Alan Shearer

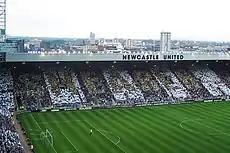
Shearer mosaic created by the fans during his testimonial match in 2006

After this, Newcastle would have one more chance to progress in the Champions League in early 2003, but Shearer was one of those who failed to score as the team were eliminated in a penalty shootout by Partizan Belgrade in the third qualifying round. United progressed well in that season's UEFA Cup and Shearer's six goals helped the club reach the semi-finals, where they were beaten by eventual runners up Olympique de Marseille. Domestically he also had a good season, with 22 goals in 37 appearances, but this did not prevent the club dropping out of the Champions League places to finish in fifth, qualifying once again for the UEFA Cup.